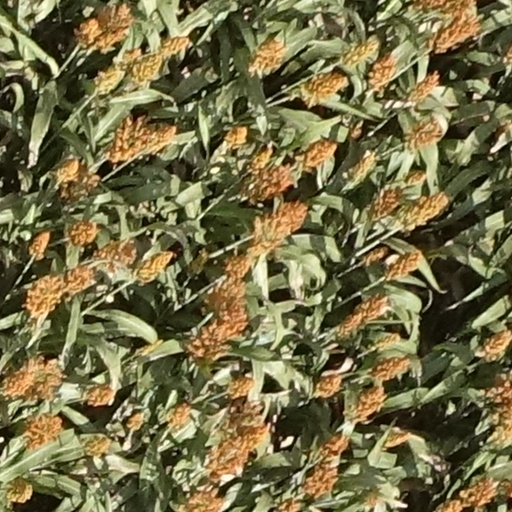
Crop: sorghum